AirPort Express

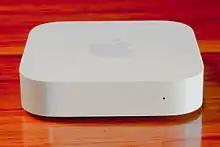
The redesigned AirPort Express released in 2012

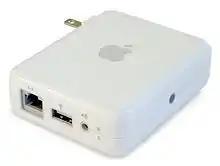
1st Generation AirPort Express

AirPort Express is a discontinued line of Wi-Fi base stations made from Apple Inc. from 2004 to 2018. It was positioned as the entry-level router in the AirPort product line, below the AirPort Extreme and AirPort Time Capsule. While more compact and in some ways simpler than the AirPort Extreme, the Express offered audio output capability the Extreme lacked. The AirPort Express was the first AirPlay device that could receive audio streamed from a computer running iTunes on the local network. In Japan, the AirPort Express was sold as the AirMac Express.